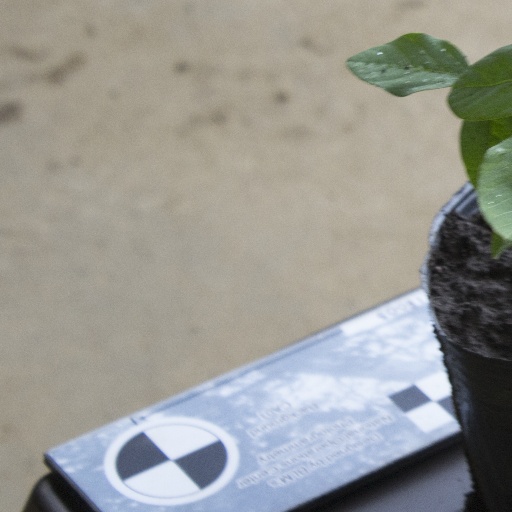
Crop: soybean